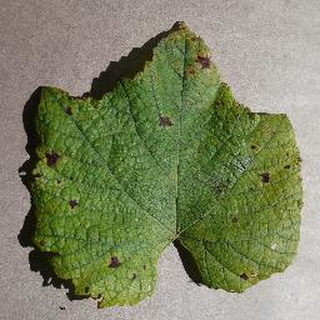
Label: grape_leaf_blight